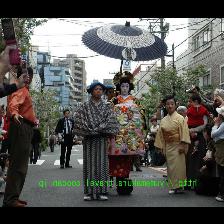
Label: Human